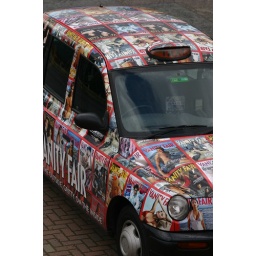
This was taken from my second floor flat in London-UK in the car park